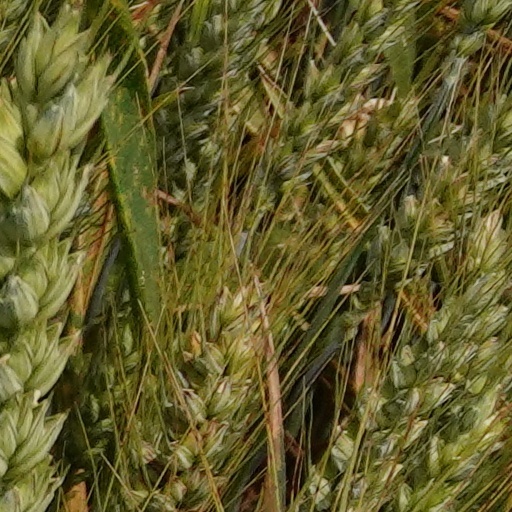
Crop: wheat